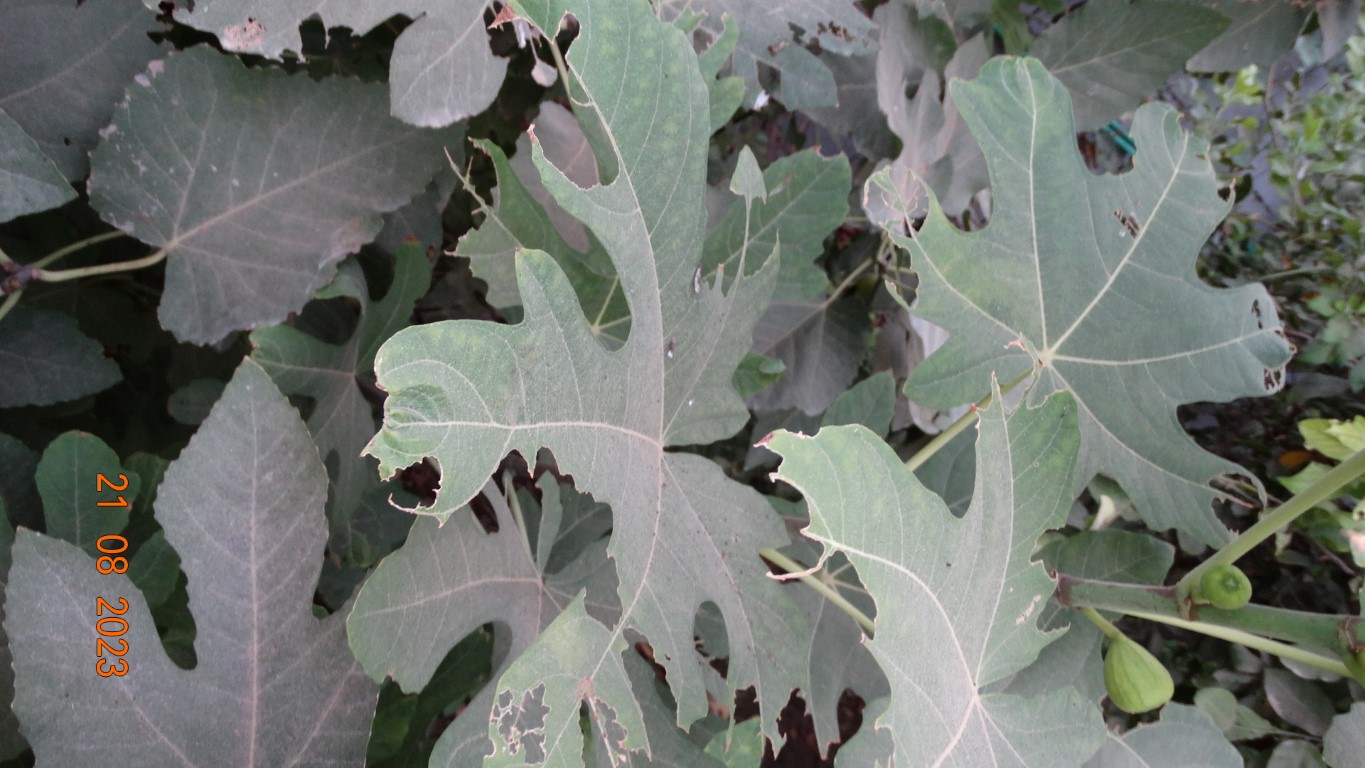
Label: infected